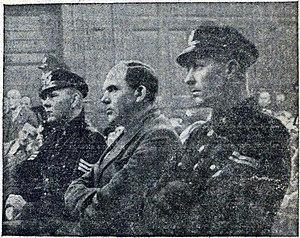
SD-Untersturmführer Heinrich Ludwig Heinemann (1911-1947) lors de son procès en décembre 1946. Son surnom était «La Bête de Zutphen». Il a été reconnu coupable et condamné à mort pour avoir tué 40 personnes. Sa demande de pardon a été rejetée par la reine. Le 10 février 1947, son exécution a eu lieu dans la ville d'Arnhem aux Pays-Bas. Português: SD-Untersturmführer Heinrich Ludwig Heinemann (1911-1947) durante seu julgamento em dezembro de 1946. Seu apelido era ""A Besta de Zutphen"". Ele foi considerado culpado e condenado à morte por matar 40 pessoas. Seu pedido de perdão foi rejeitado pela rainha. Em 10 de fevereiro de 1947, sua execução ocorreu na cidade de Arnhem, na Holanda. Español: SD-Untersturmführer Heinrich Ludwig Heinemann (1911-1947) durante su juicio en diciembre de 1946. Su apodo fue 'La Bestia de Zutphen'. Fue declarado culpable y sentenciado a muerte por matar a 40 personas. Su pedido de perdón fue rechazado por la Reina. El 10 de febrero de 1947, su ejecución tuvo lugar en la ciudad de Arnhem, en los Países Bajos. Русский: SD-Untersturmführer Генрих Людвиг Хайнеманн (1911-1947) во время судебного разбирательства в декабре 1946 года. Его прозвище было «Зверь Зутфен». Он был признан виновным и приговорен к смертной казни за убийство 40 человек. Его просьба о помиловании была отвергнута королевой. 10 февраля 1947 года его казнь состоялась в городе Арнем в Нидерландах. Polski: SD-Untersturmführer Heinrich Ludwig Heinemann (1911-1947) podczas procesu w grudniu 1946 r. Jego pseudonim brzmiał ""Bestia Zutphen"". Został uznany winnym i skazany na śmierć za zabicie 40 osób. Jego prośba o ułaskawienie została odrzucona przez Królową. 10 lutego 1947 roku jego egzekucja odbyła się w mieście Arnhem w Holandii."